Sauliac-sur-Célé

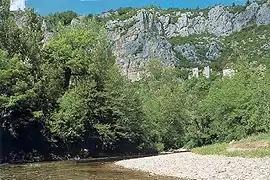
Sauliac-sur-Célé

Sauliac-sur-Célé (literally "Sauliac on Célé") is a commune in the Lot department in south-western France.